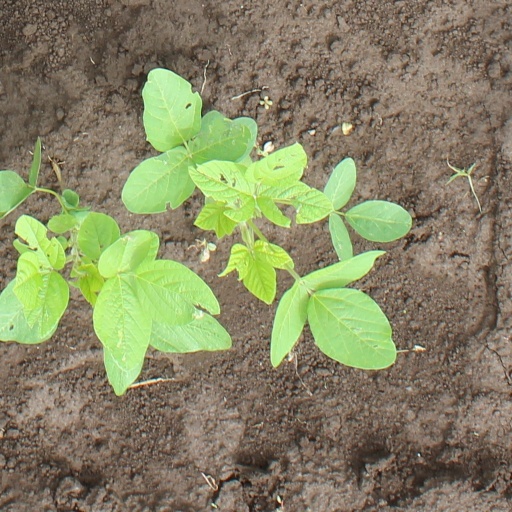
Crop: soybean